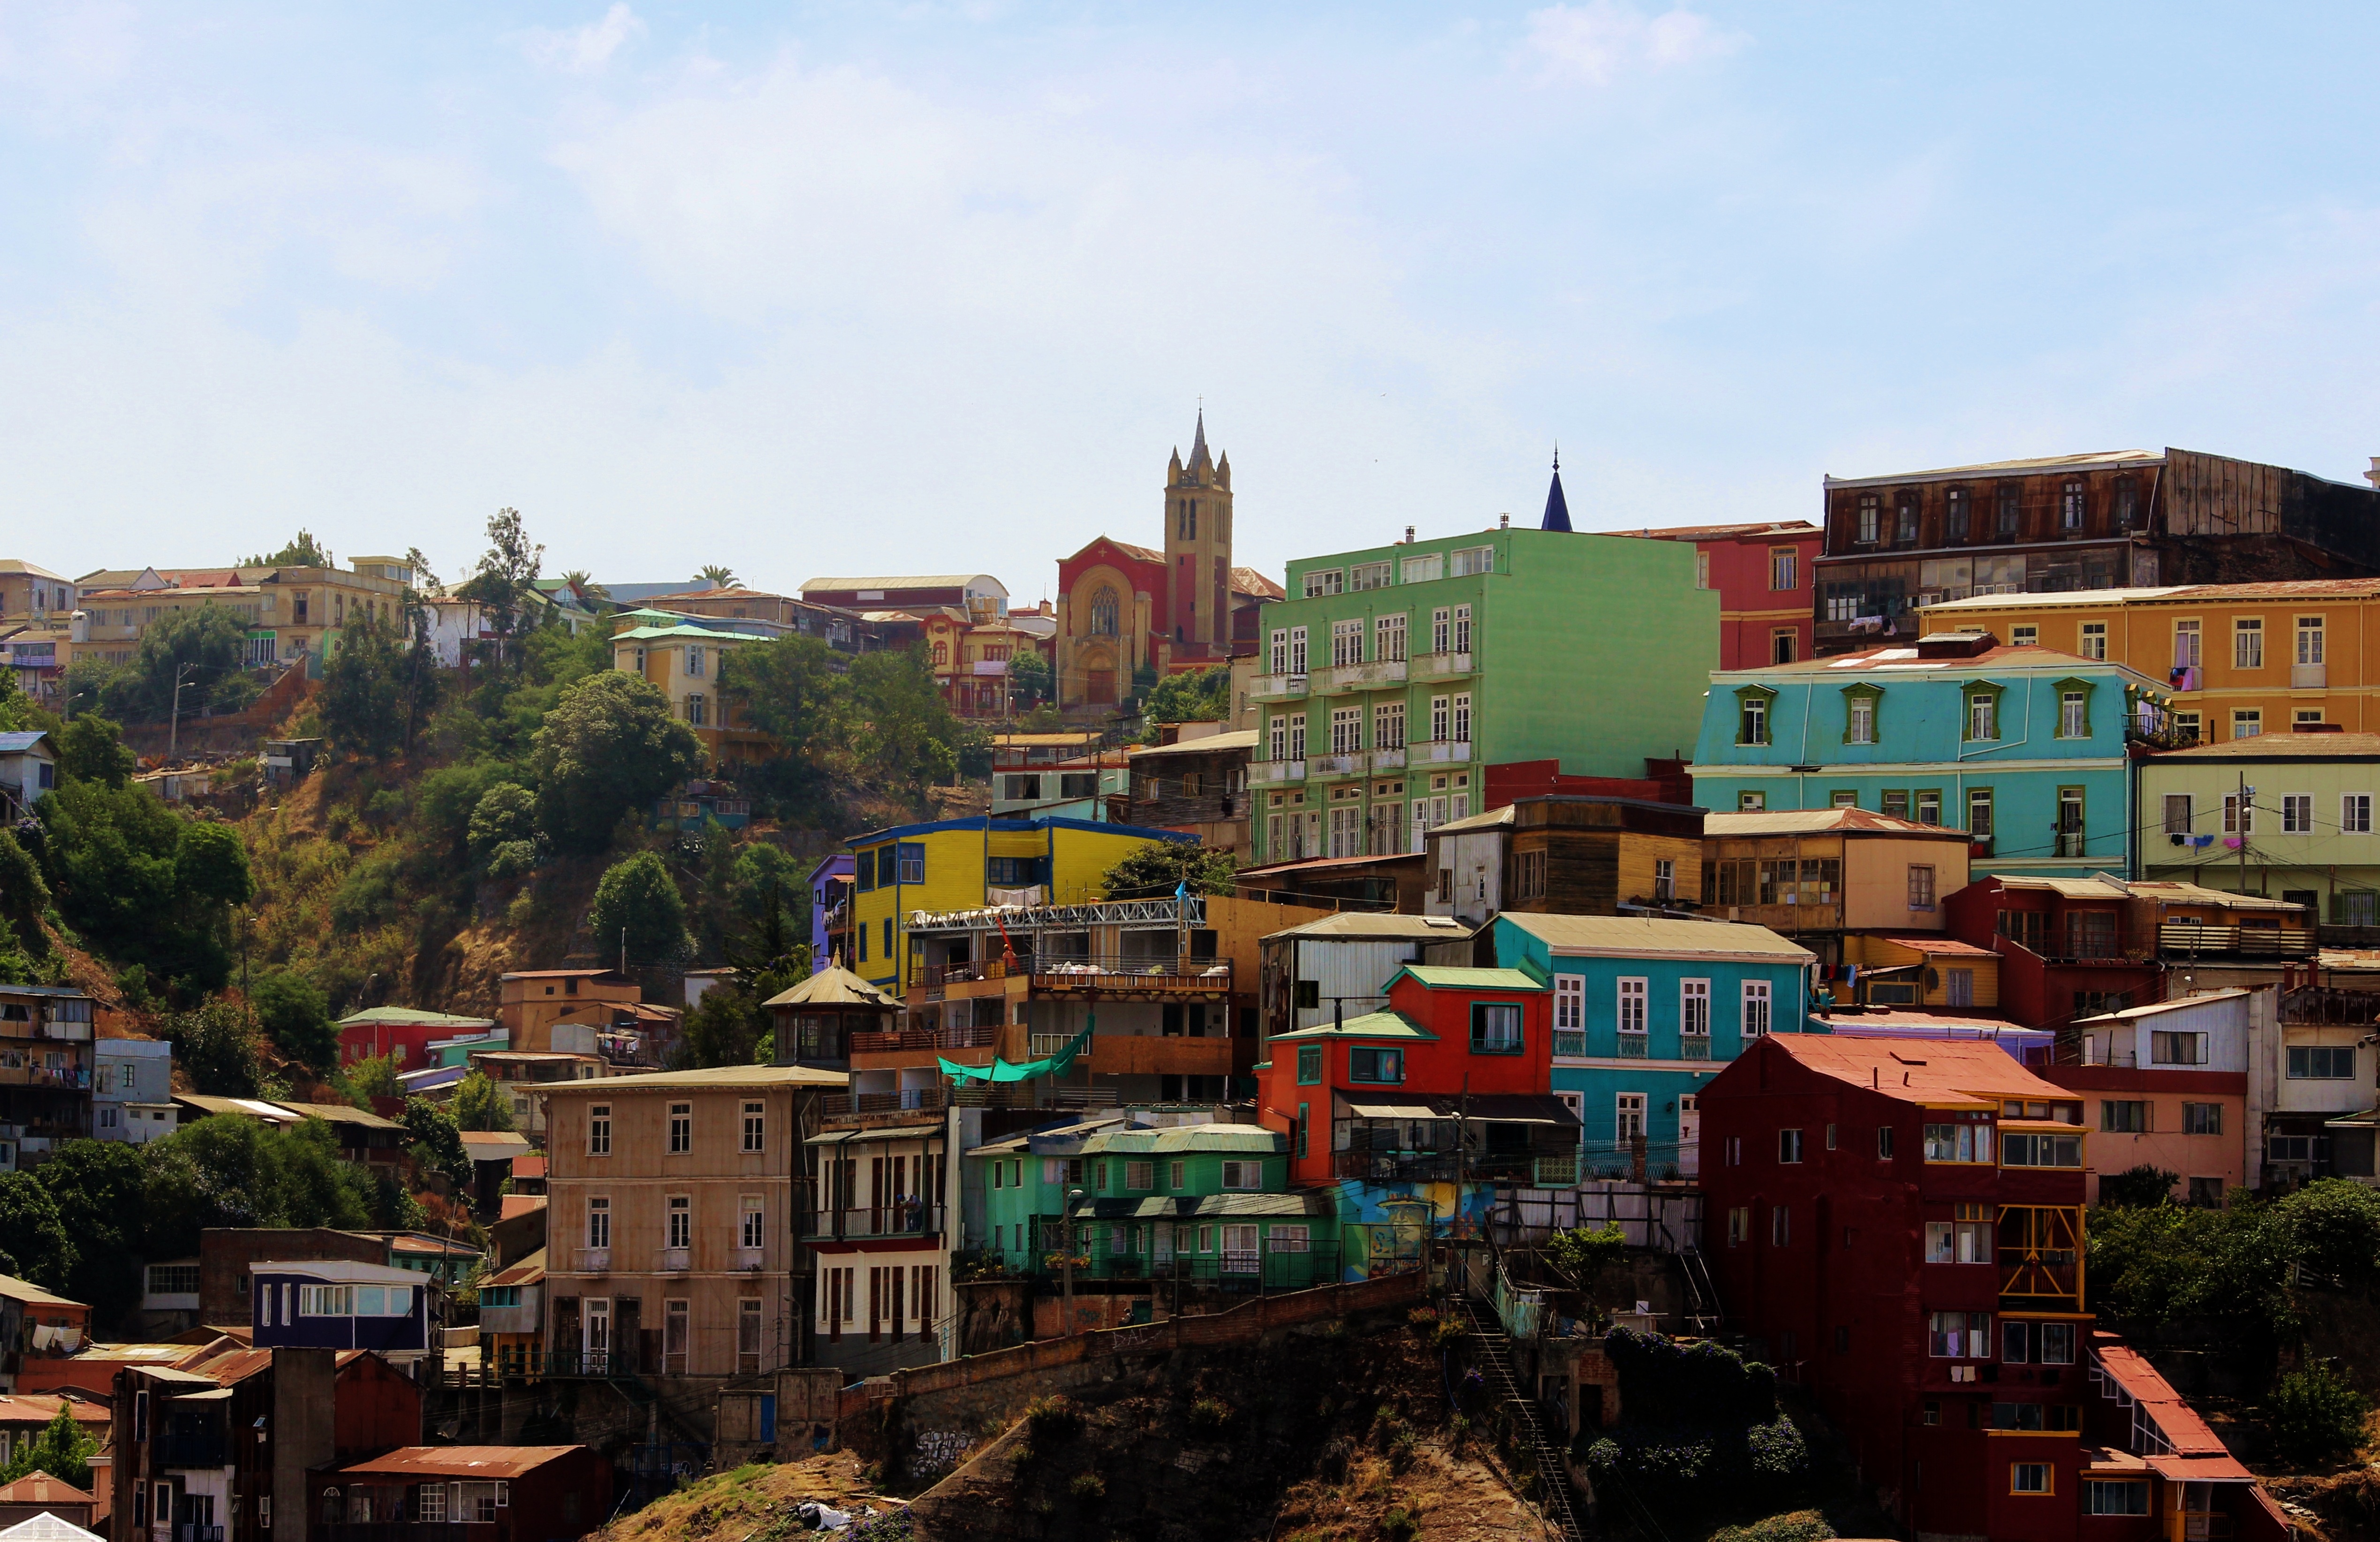
landscape, cloud, architecture, sky, town, city, urban, cityscape, summer, village, blue, colorful, clouds, landscapes, south america, slum, neighbourhood, valparaiso, residential area, geographical feature, human settlement